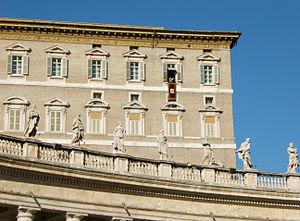
Allocution du Pape Benoît XVI au Vatican.
On lit souvent que le pèlerinage de Rome est, avec ceux de Terre sainte et de Compostelle, l'un des trois principaux pèlerinages chrétiens. Rome, siège des successeurs de l'apôtre Pierre, fut et demeure un pèlerinage majeur. Jérusalem, où mourut Jésus, est également une destination éminente, et est en outre une ville sainte pour les trois grandes religions abrahamiques : juive, chrétienne et musulmane.